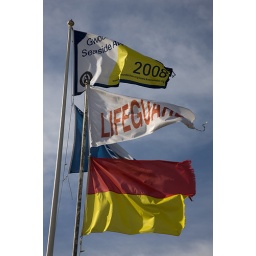
Lifeguard flags and &amp;quot;Blue Flag&amp;quot; water quality award flying over the beach in Port Eynon, Gower